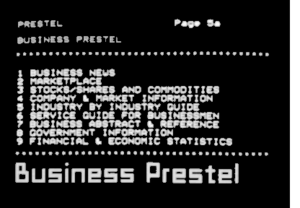
Viewdata est le nom de la technologie Vidéotex interactive développée au Royaume-Uni dans les années 1970 par la Poste britannique. Sa marque commerciale était le Prestel. De manière comparable, en France, Minitel est la marque et le nom des terminaux, et Télétel le nom du réseau.
Le Vidéotex est un service de télécommunications permettant l'envoi de pages composées de textes et de graphismes simples à un utilisateur en réponse à une requête de ce dernier. Ces pages sont destinées à être visualisées sur un écran cathodique, par exemple sur une télévision ou tout autre écran au format de la télévision. Le Minitel français est le terminal adapté à ce service. Le nom du terminal a fini par être utilisé, dans le langage courant, comme nom générique du service et est donc en français devenu synonyme de Vidéotex. Le service utilise une norme de communication basée sur une syntaxe de description des pages. Le service Télétel utilise la norme Antiope